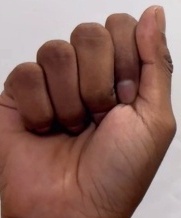
ASL sign: A